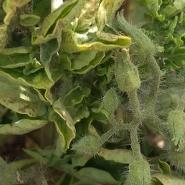
Crop: Tomato
Condition: virosis-d